Freddy (film)

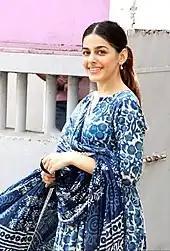
Alaya promoting this film in 2022

The movie was officially announced in July 2021 starring Kartik Aaryan and directed by Shashanka Ghosh under the production of Ekta Kapoor and Jay Shewakramani. For his role of a dentist, Aaryan had to gain 14 kg. Alaya F was cast in a negative role.